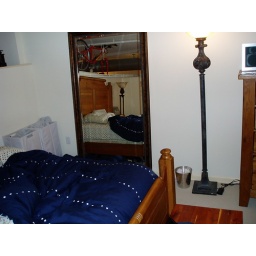
Tall mirror leaning up against wall. This wall is the one separating me from the neighbor on the East side.